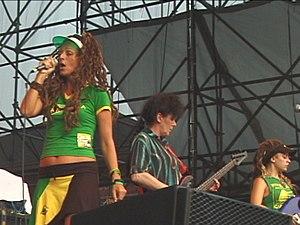
Cet article est une liste non exhaustive de girls bands existant ou ayant existé. Un girls band est un groupe de musique féminin dont les membres chantent et jouent de leur propre instrument.
The Slits est un groupe de punk rock britannique originaire de Londres en Angleterre.
Tessa Pollitt, née en 1959, est une guitariste membre des Slits.